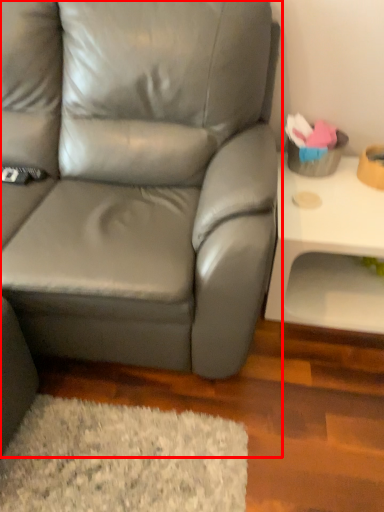
Question: Considering the relative positions of studio couch (annotated by the red box) and table in the image provided, where is studio couch (annotated by the red box) located with respect to the staircase? Select from the following choices."
(A) left
(B) right
Answer: A